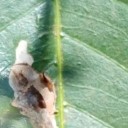
Label: Miner